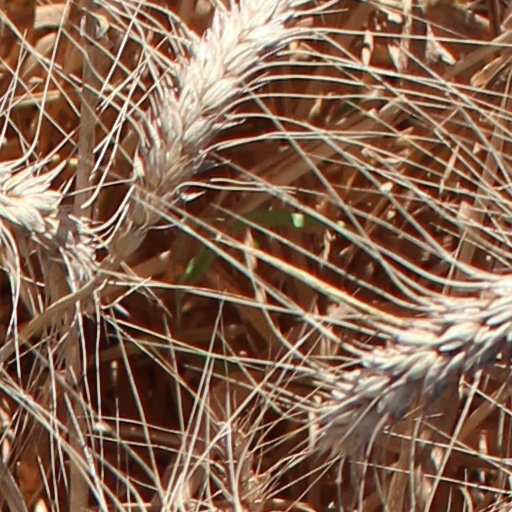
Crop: wheat